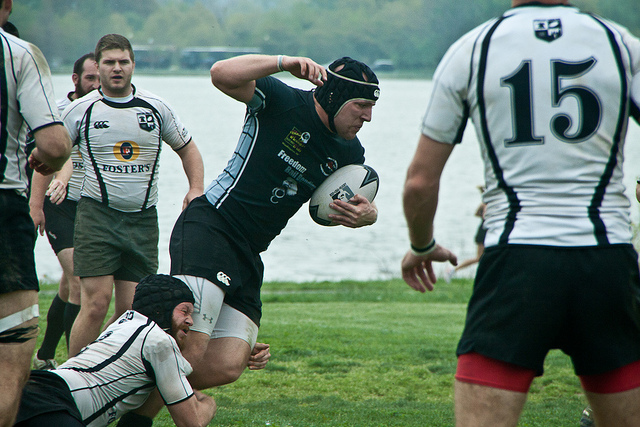
các cầu thủ đang thi đấu bóng bầu dục ở cạnh bờ sông